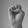
ASL letter: E